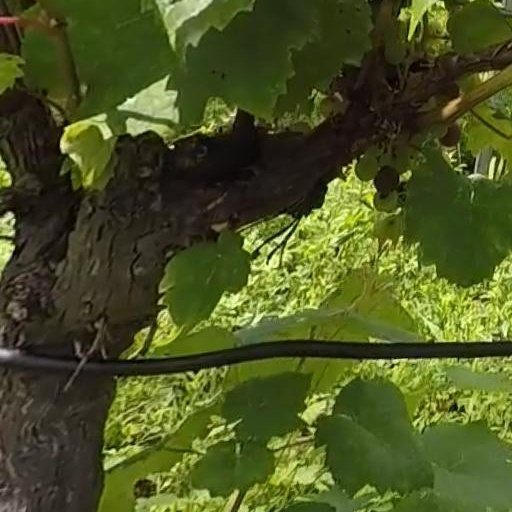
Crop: grape